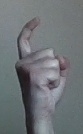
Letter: ra